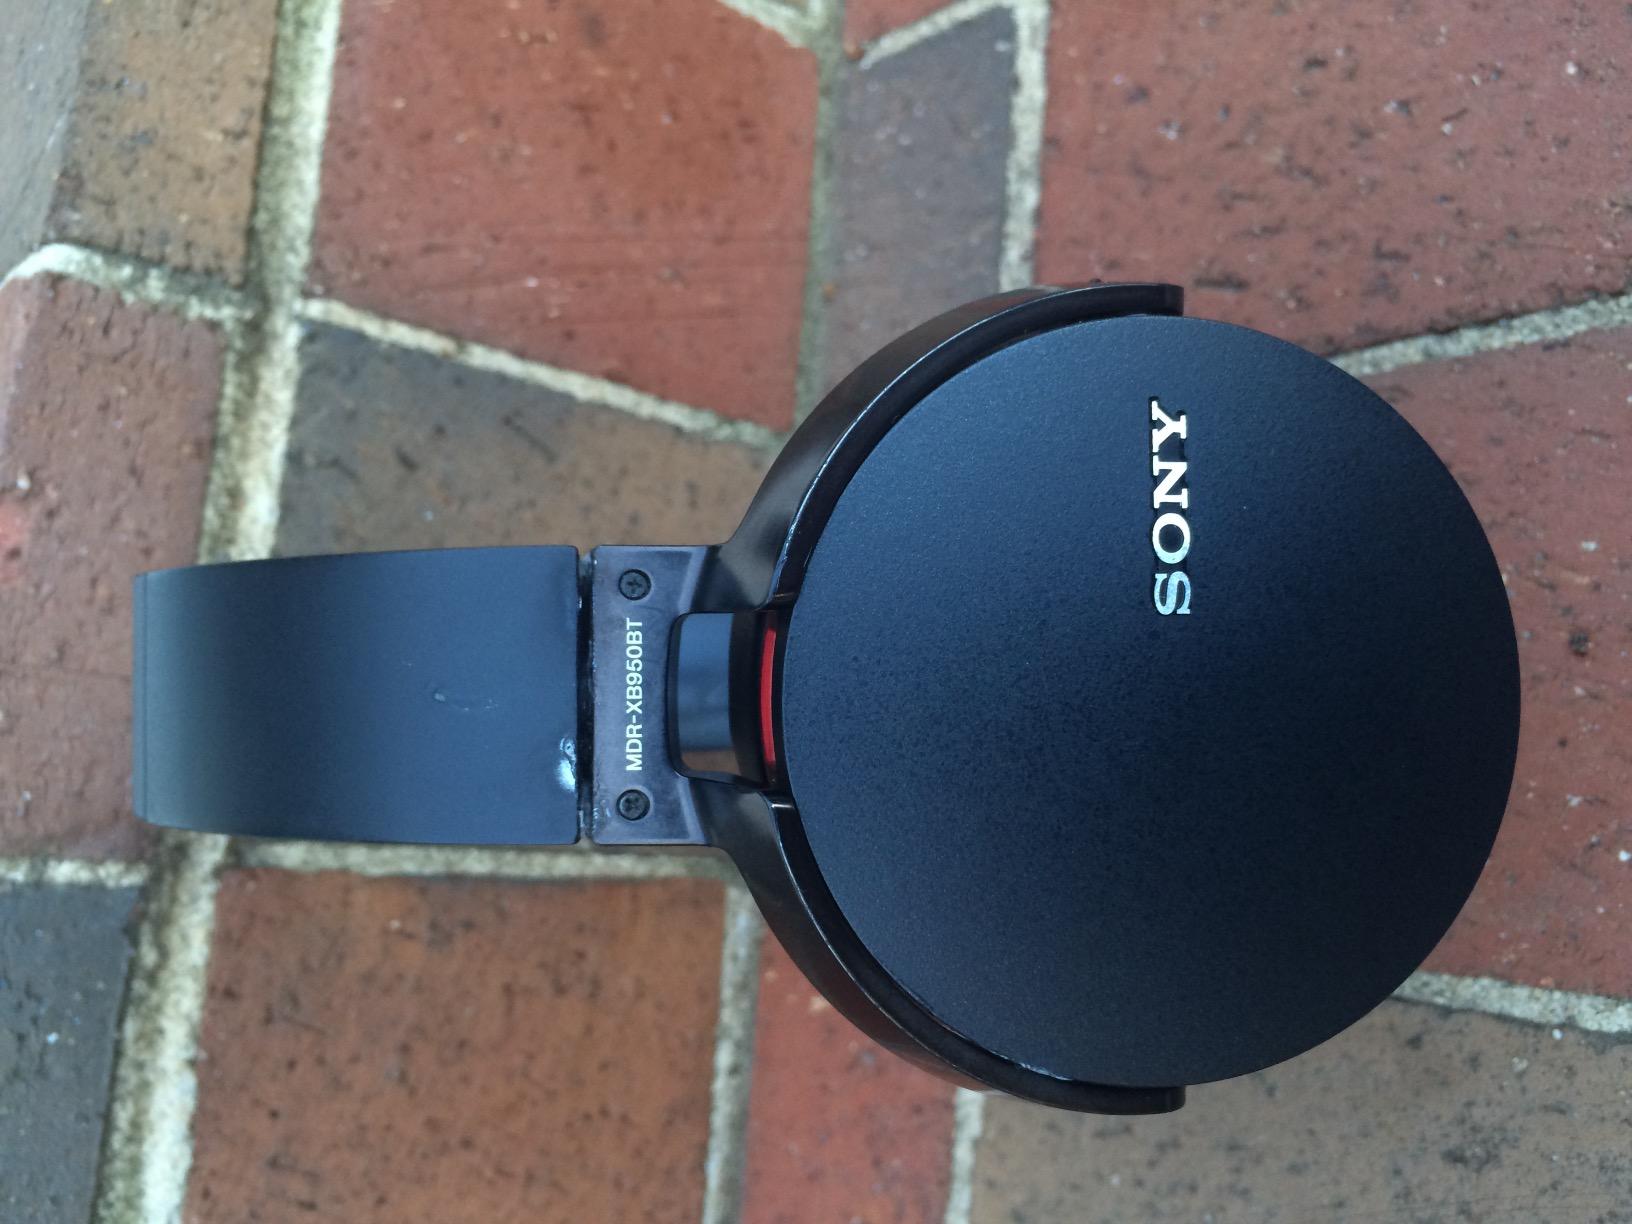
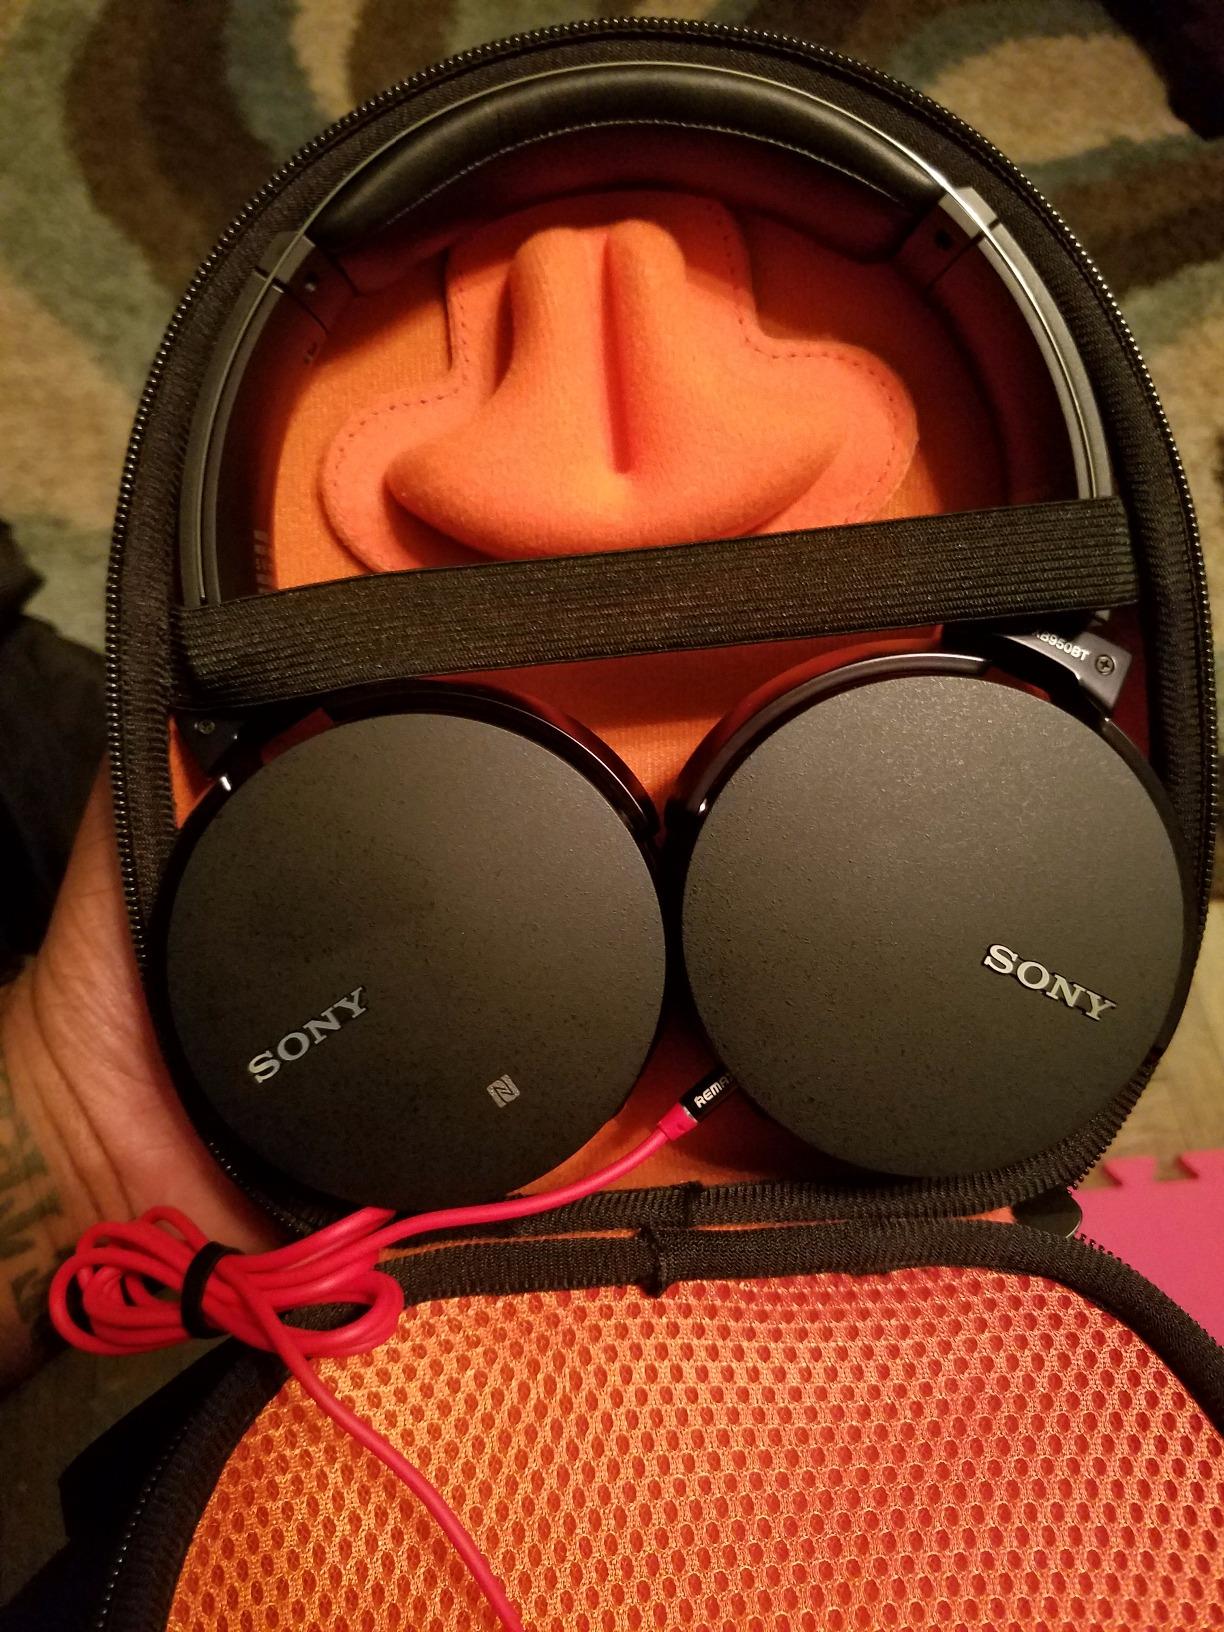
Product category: headphones
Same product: yes